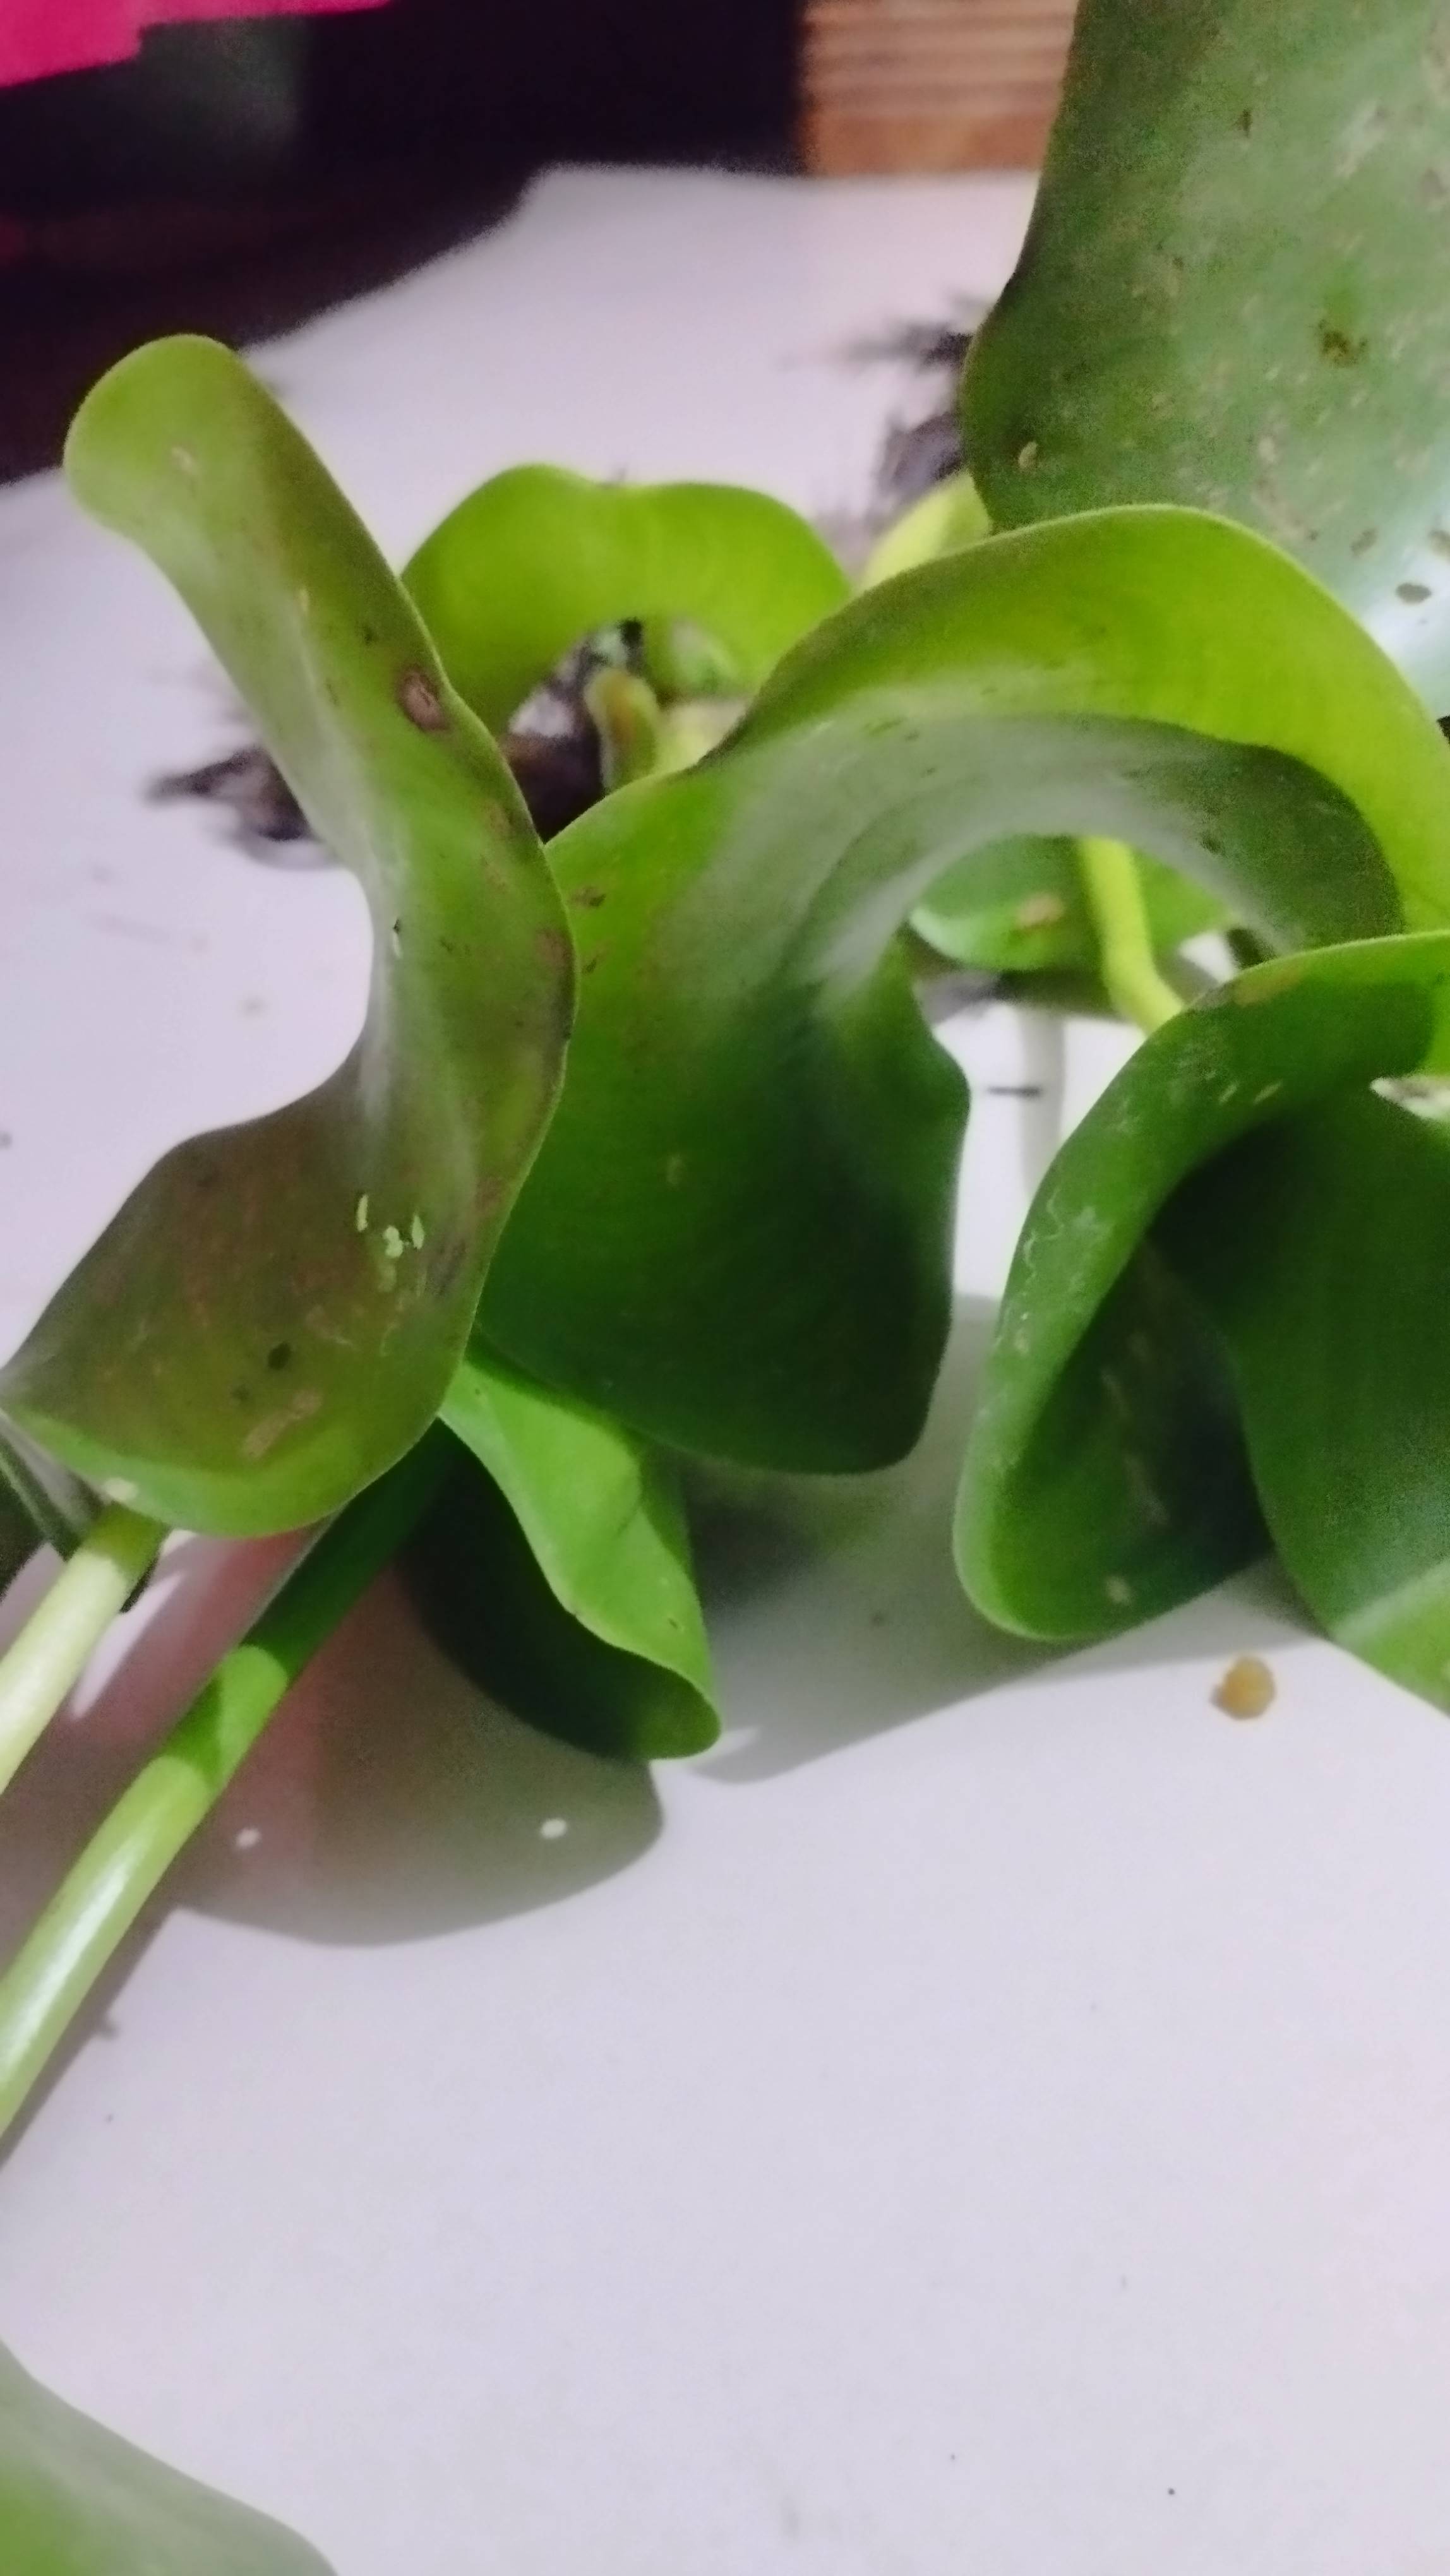
Species: Common Water Hyacinth (Eichornia crassipes)